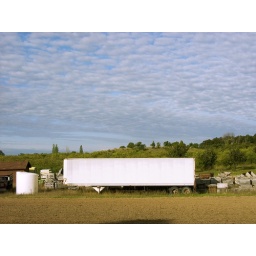
truck trailers in a field